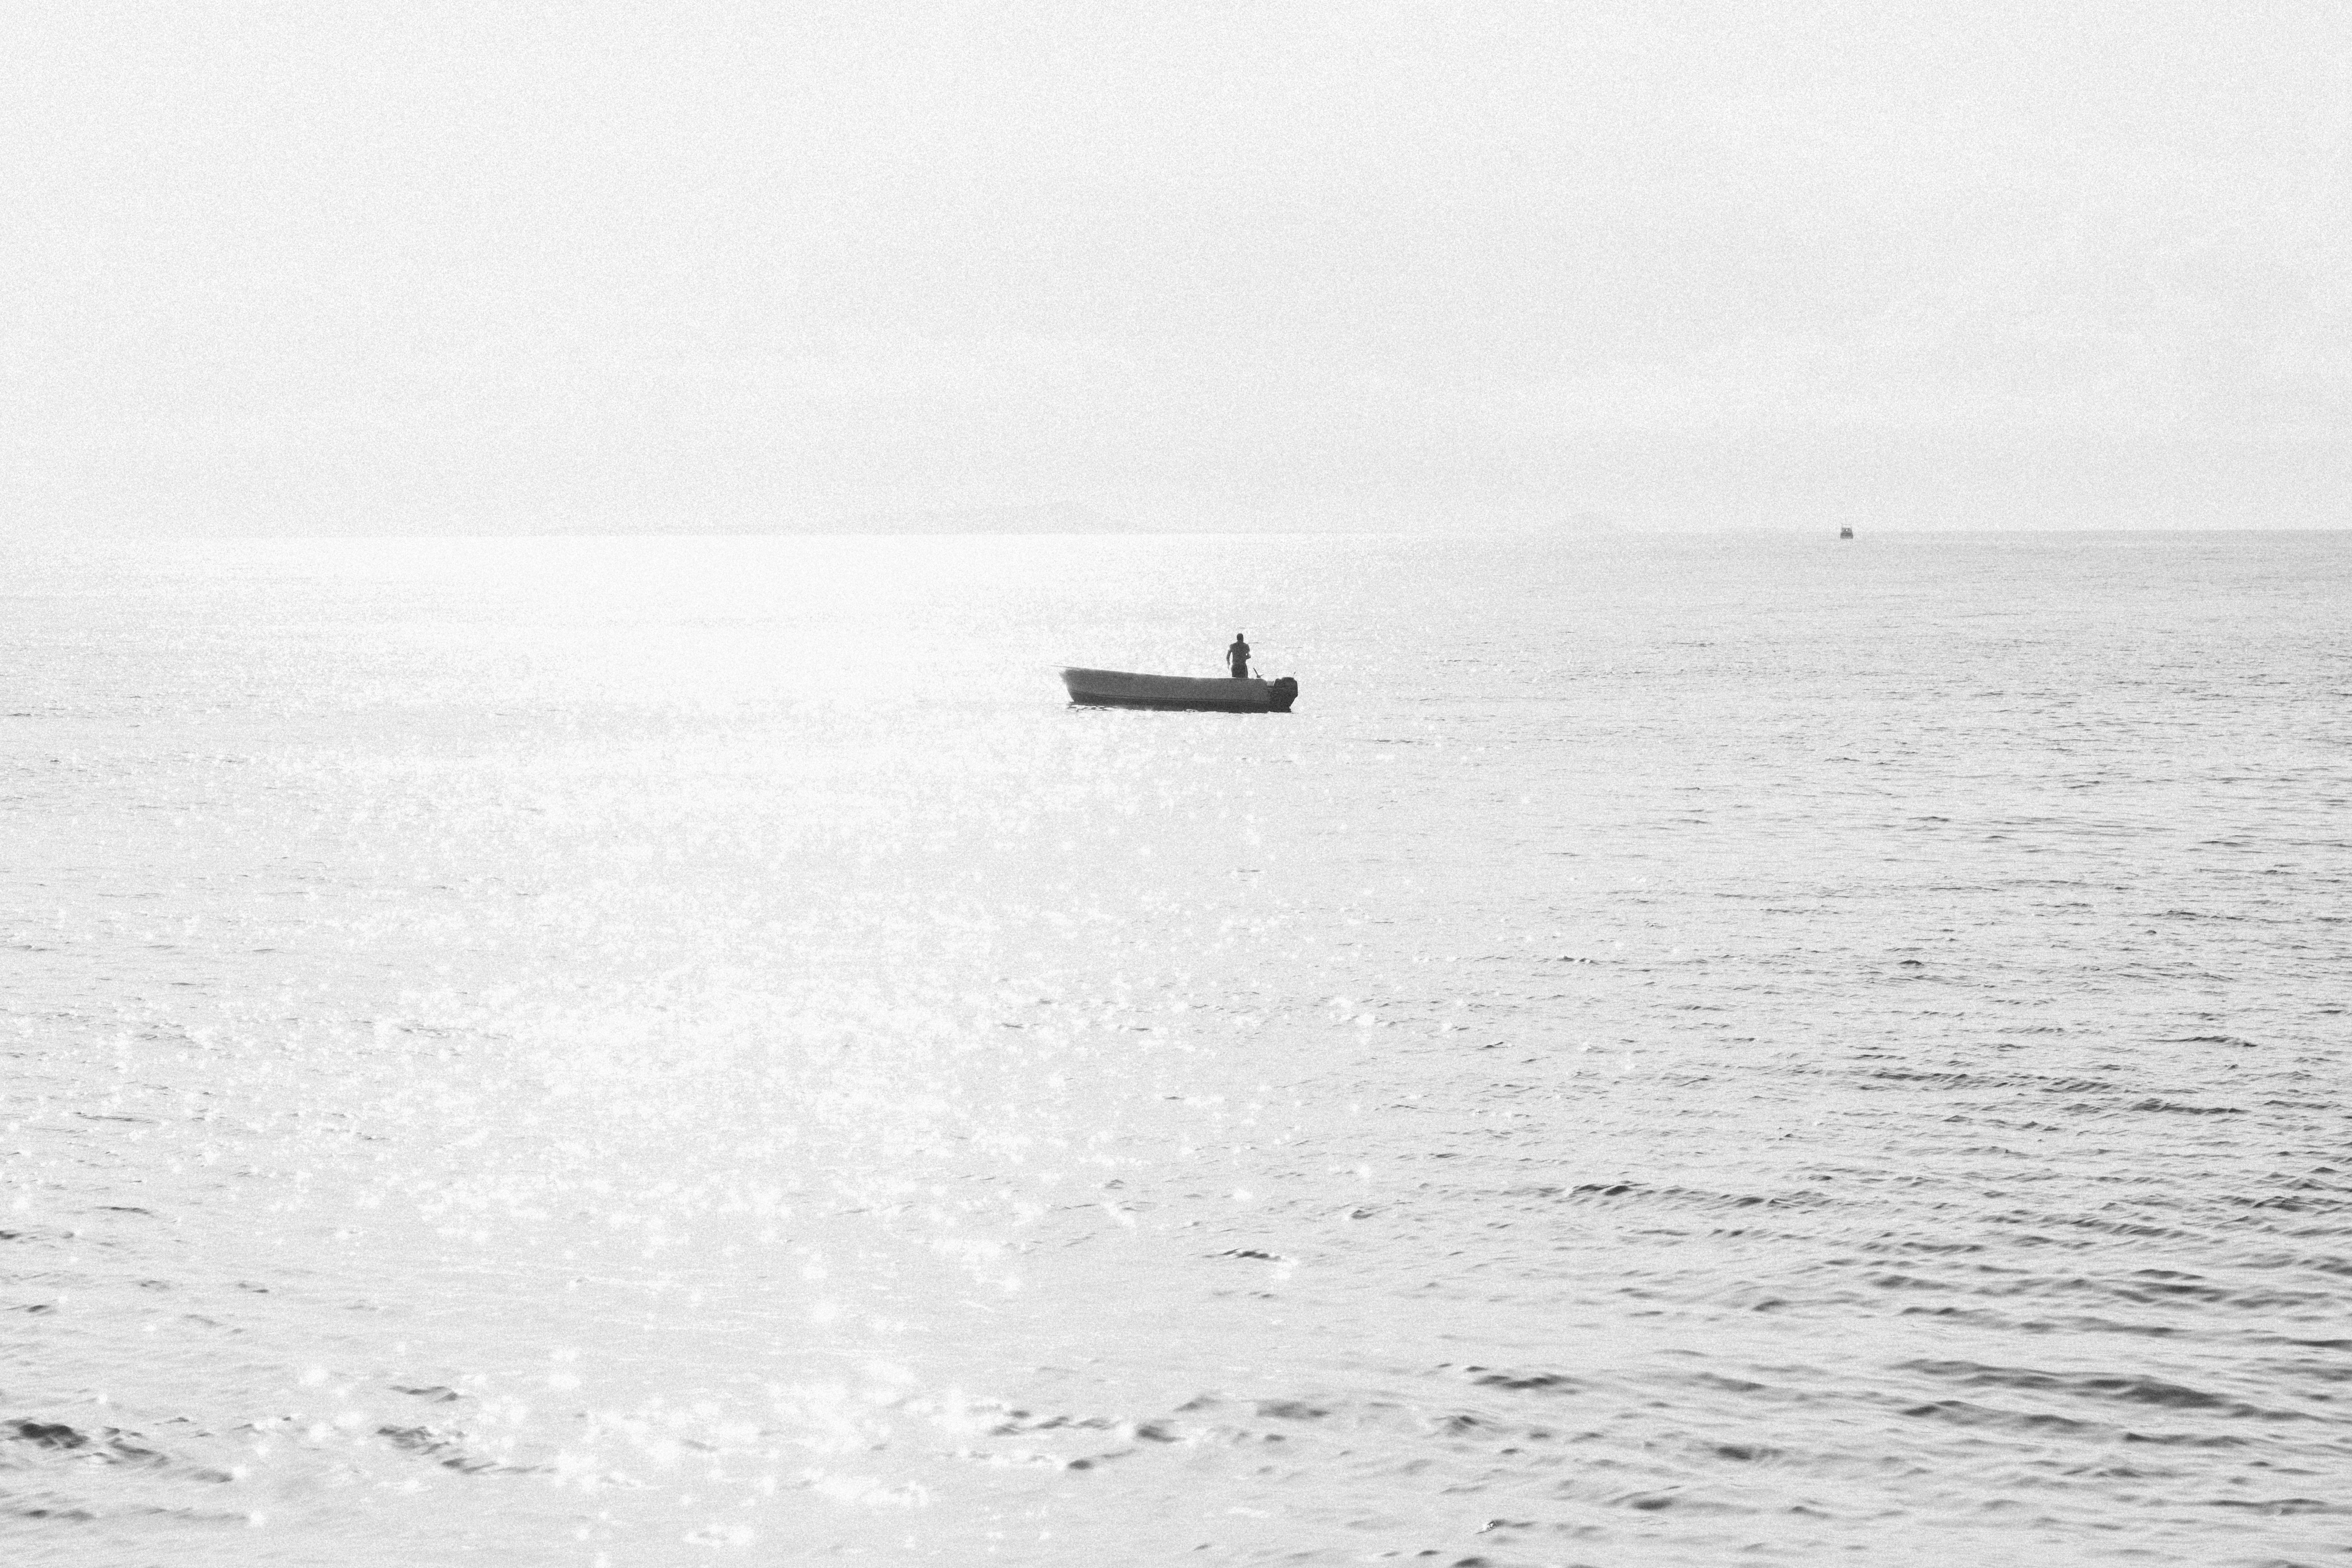
sea, coast, ocean, black and white, boat, shore, wave, vehicle, monochrome, monochrome photography, wind wave, surfing equipment and supplies